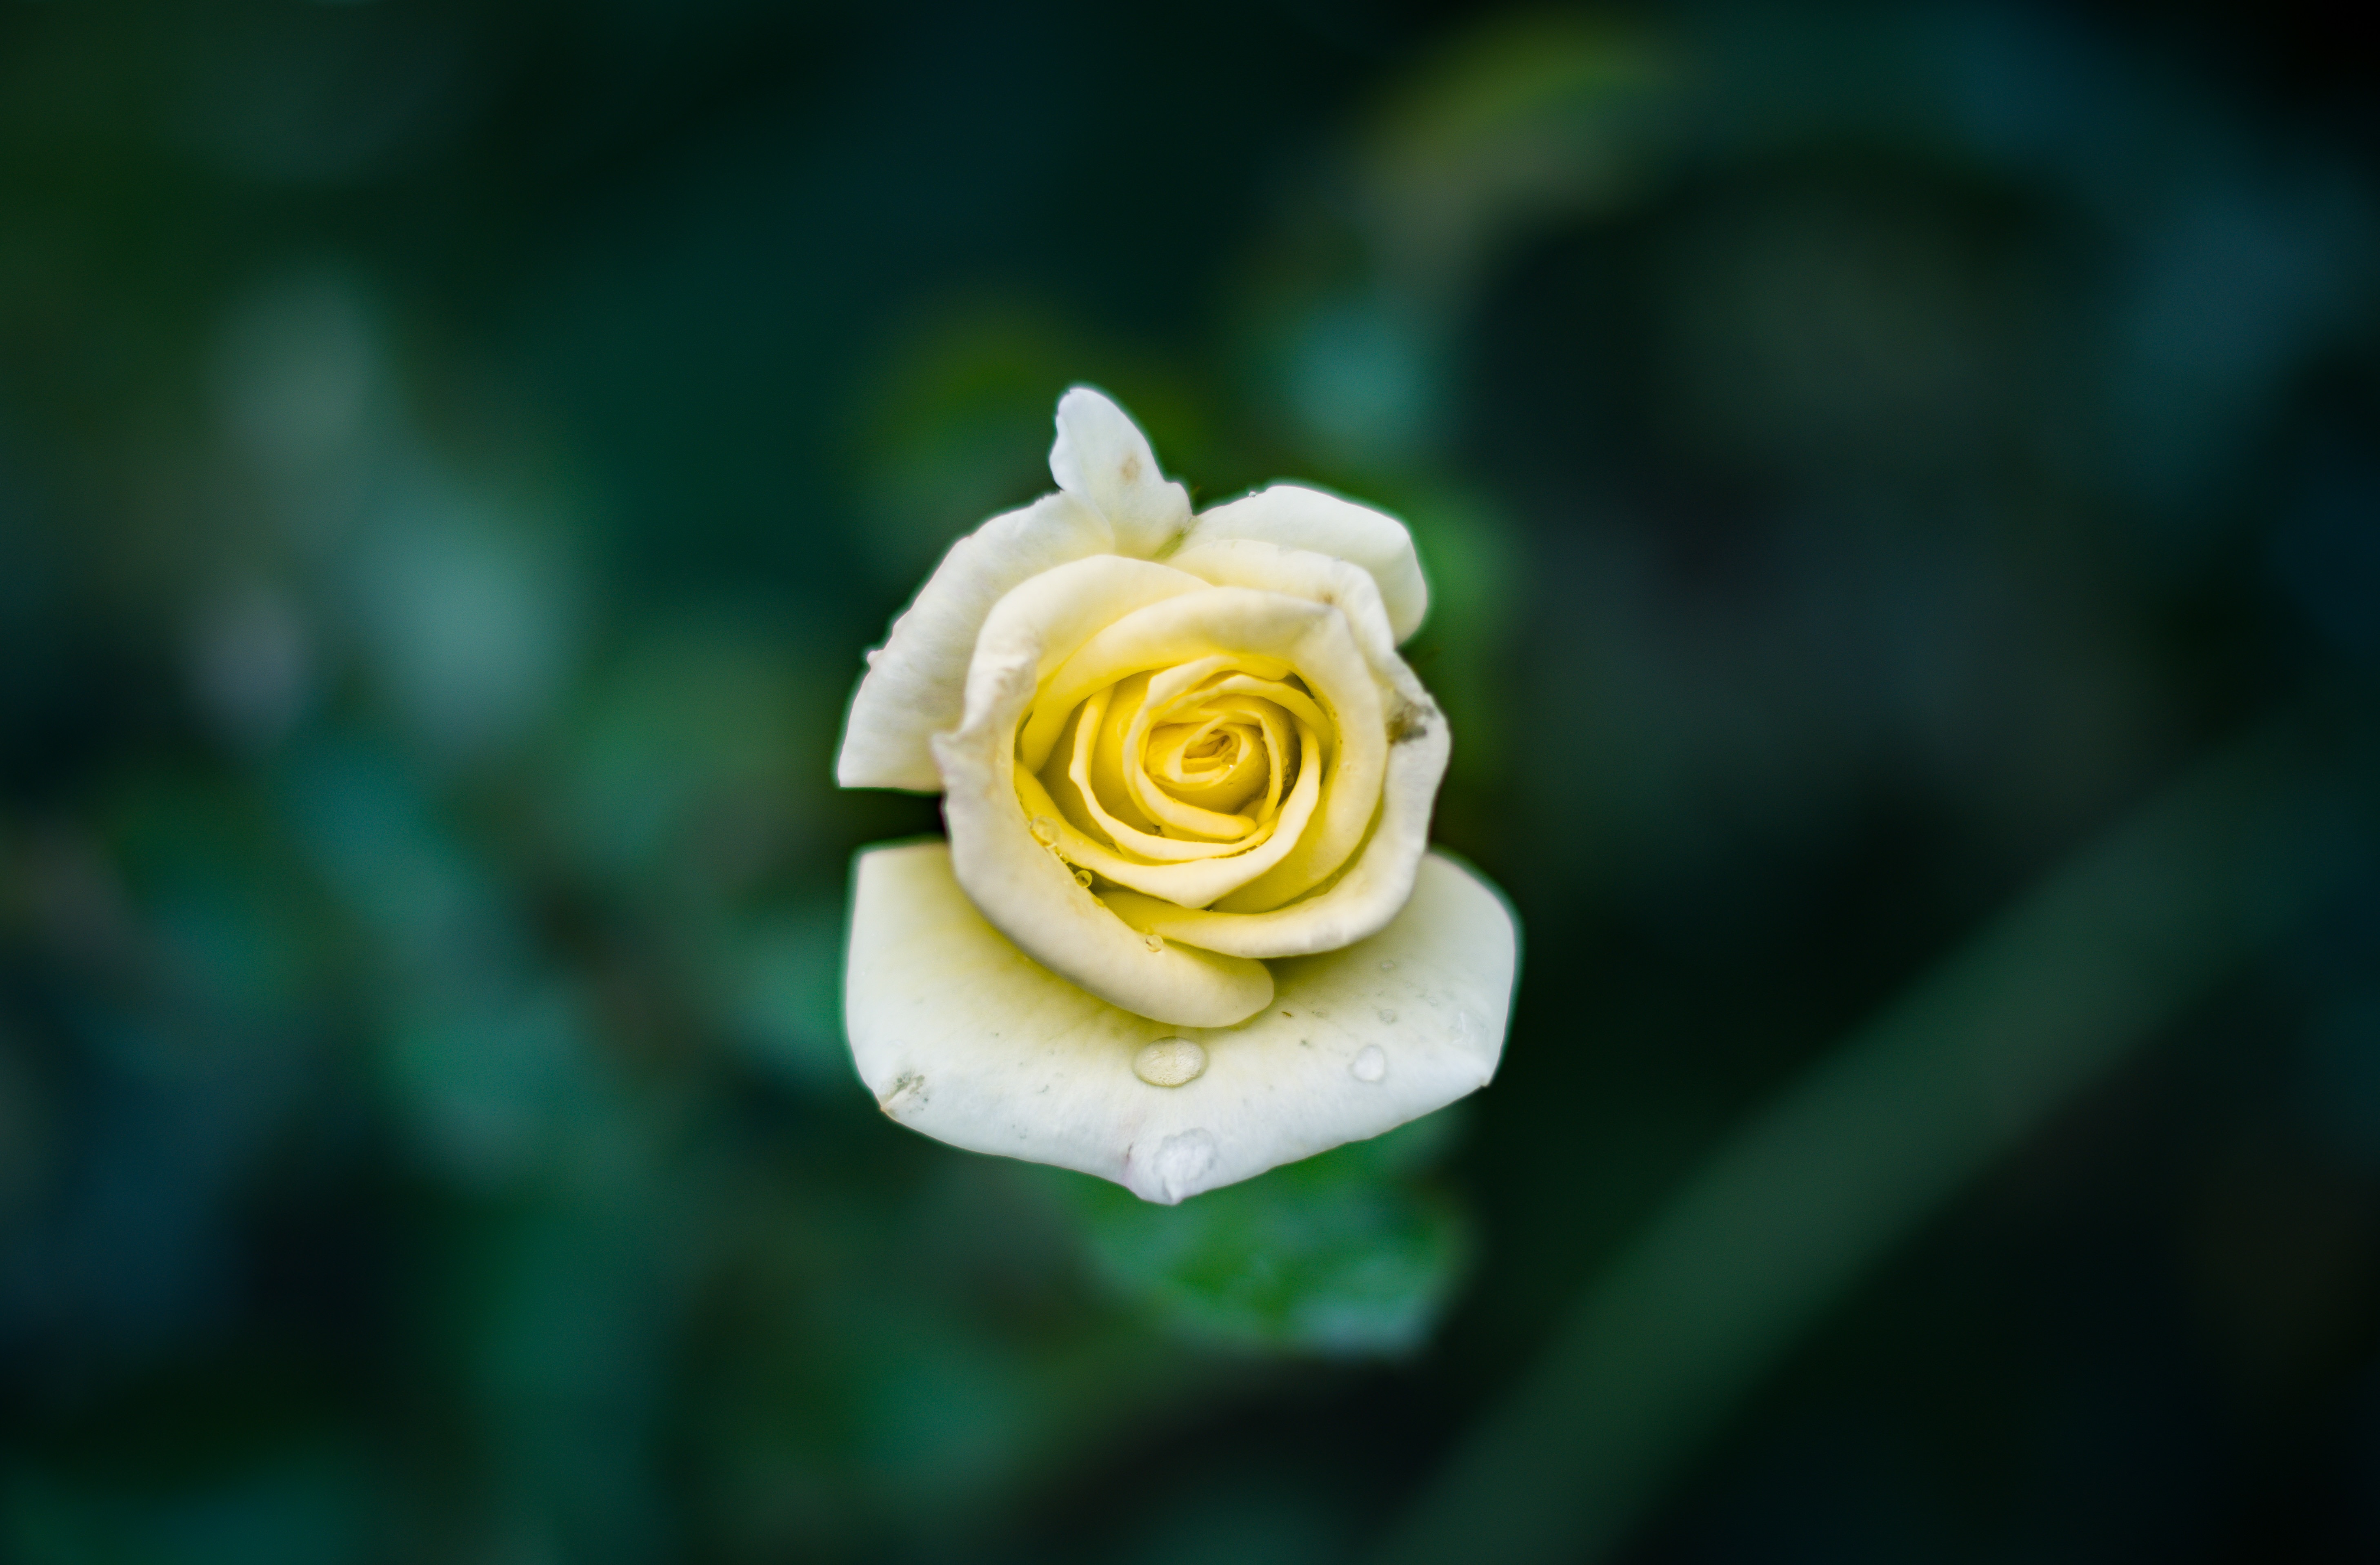
nature, blossom, dew, blur, plant, white, photography, leaf, flower, petal, summer, rose, green, color, blooming, yellow, garden, flora, close up, top view, petals, beautiful, bud, drops of water, macro photography, flowering plant, garden roses, rose family, plant stem, land plant